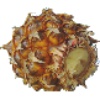
Label: Pineapple Mini 1